Stew

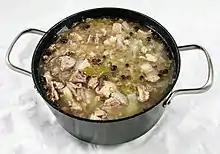
Karelian stew

There are a large variety of stews, ranging from those including meat or seafood, to those that are vegetarian or vegan. Meat-based white stews also known as "blanquettes" or "fricassées" are made with lamb or veal that is blanched or lightly seared without browning, and cooked in stock. Brown stews are made with pieces of red meat that are first seared or browned, before a browned mirepoix and sometimes browned flour, stock and wine are added.